St Donat's Castle

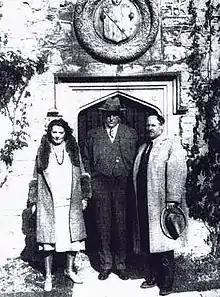
Randolph Hearst (centre) with Alice Head and Federico Beltrán Masses at St Donat's Castle in 1928

William Randolph Hearst inherited a mining and real estate fortune from his mother, and made a fortune of his own through the establishment of the Hearst Corporation, the largest newspaper and magazine company in the world. Part of the revenues were spent on the building of San Simeon, his Spanish-style castle in California, which began construction in 1919. By 1925 he was eager to purchase a genuine castle, and on 13 August he sent a wire to Alice Head, the London-based managing director of his European operations, "Want buy castle in England . St Donat's perhaps satisfactory at proper price. See if you can get right price on St Donat's or any other equally good." Within two months it was Hearst's, or specifically, the property of the National Magazine Company. The price paid for the castle and of surrounding land was $130,000. Hearst employed Sir Charles Allom as his architect and designer. Allom was a noted decorator, the founder of White Allom and Company, and had been knighted in 1913 for his redecoration of Buckingham Palace.